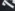
Number: 7